Metal Museum

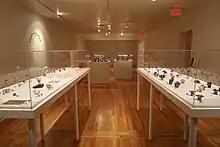
Exhibit space in the museum in 2022

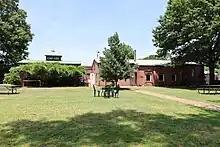
The museum's foundry and smithy in 2022

The museum has over 3,000 items in its permanent collection, and it hosts traveling exhibitions. There is also a working smithy and foundry on site. In addition to the displays of metalwork inside the museum, hands-on classes are available in the museum's workshops.